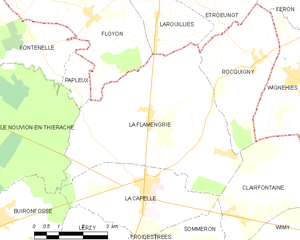
Carte des communes françaises: La Flamengrie